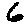
Label: 6